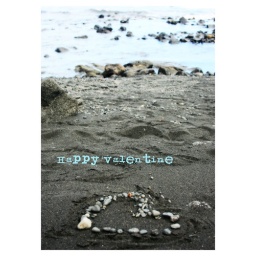
Happy Valentine's Day! taken in black sand beach, big island Hawaii